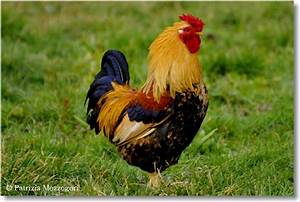
Label: chicken